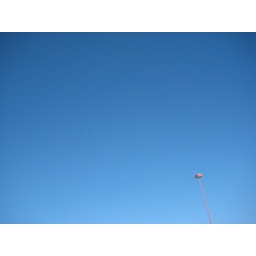
the hole in the sky made by the flying tent